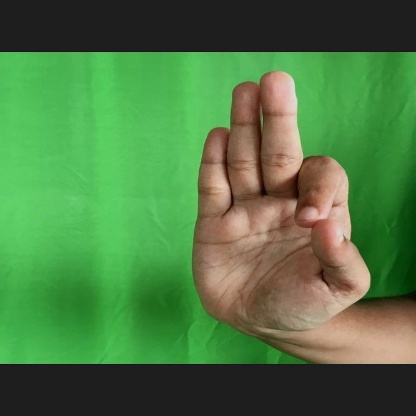
Mudra: Aralam